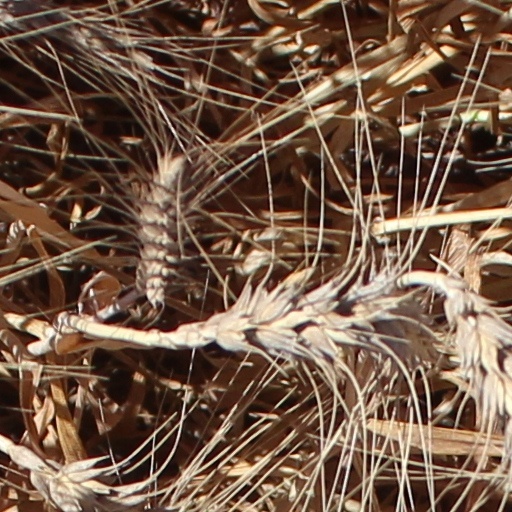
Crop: wheat